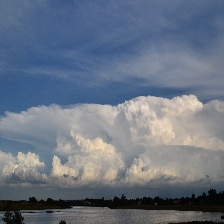
Cloud type: Cumulus